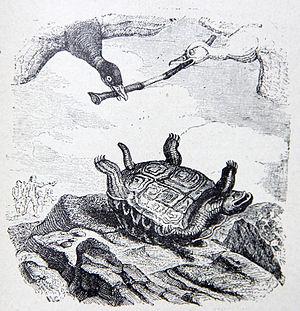
Illustrations des fr:Fables de La Fontaine.
La Tortue et les Deux Canards est la deuxième fable du livre X de Jean de La Fontaine situé dans le second recueil des Fables de La Fontaine, édité pour la première fois en 1678.
Une fable est un court récit en vers ou en prose qui vise à donner de façon plaisante une leçon de vie. Elle se caractérise souvent par un récit fictif de composition naïve et allégorique mettant en scène des animaux qui parlent, des êtres humains ou d’autres entités à l'aspect animal mais personnifiés. Une morale est exprimée à la fin ou au début de la fable. Celle-ci est parfois implicite, le lecteur devant la dégager lui-même.